Jordan Barrett

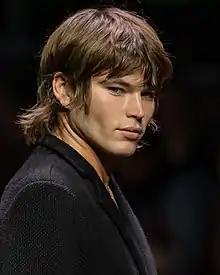
Barrett at the Berlin Fashion Week, 2022

Barrett was scouted when he was 14 by a model scout from IMG Australia. In September 2015, Barrett starred in an issue of "VMAN" magazine and Arena Homme+ SS Magazine, shot by Stephen Klein.